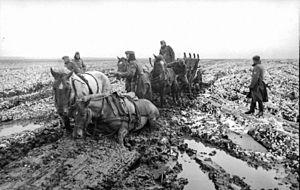
Les chevaux dans la Seconde Guerre mondiale furent des éléments auxiliaires dans l’évolution stratégique et tactique du conflit armé. On ne comptait plus que quelques nations à cette époque avec des unités à cheval. L’expérience de la Première Guerre mondiale avait servi et les fonctions traditionnelles de la cavalerie avaient été remplacées par des divisions blindées mécanisées. De même au niveau de leur utilisation comme soutien logistique, l'évolution de l'automobile et des transports favorisèrent leur disparition au sein de l'armée.